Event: Nepal Earthquake
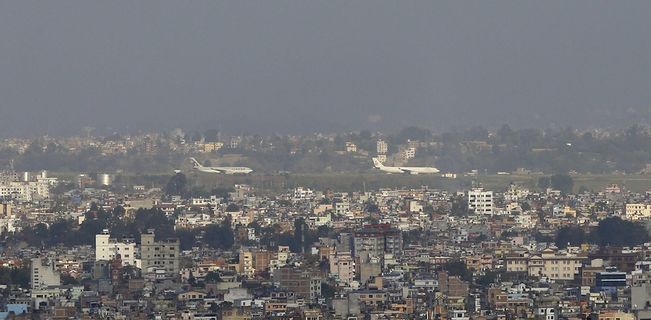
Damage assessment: no_damage